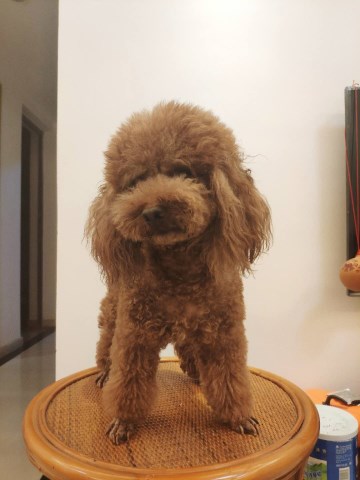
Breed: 2925-n000114-toy_poodle